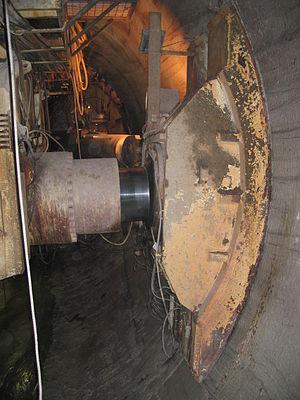
Un tunnelier est une machine permettant d'excaver des tunnels dans des sols et des roches variées allant du sable au granite. Le diamètre des tunnels circulaires percés est compris actuellement entre un et 17,6 mètres. Pour les percements d’un diamètre inférieur à 1,5 ou 2 mètres ces machines sont appelées microtunneliers.